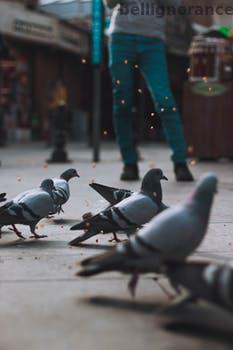
Label: Watermark